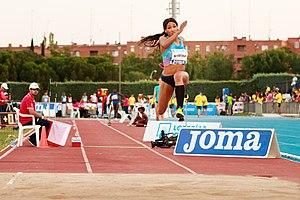
Patrícia Mamona est une athlète portugaise, spécialiste du triple saut. Elle détient le record du Portugal de la discipline avec 14,52 m réalisé le 29 juin 2012 à Helsinki. Elle est sous contrat avec le club du Sporting Clube de Portugal.